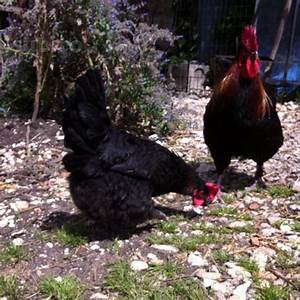
Label: gallina